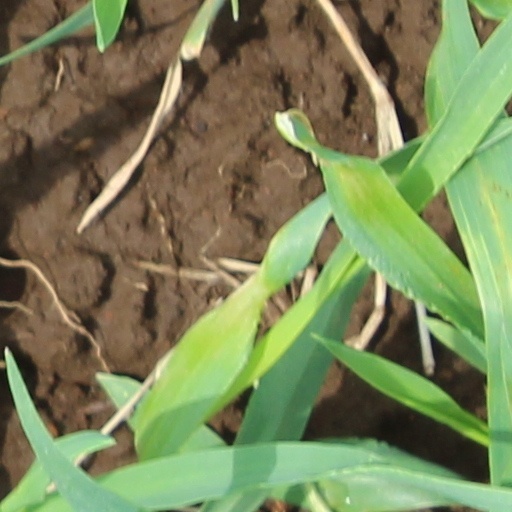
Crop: wheat